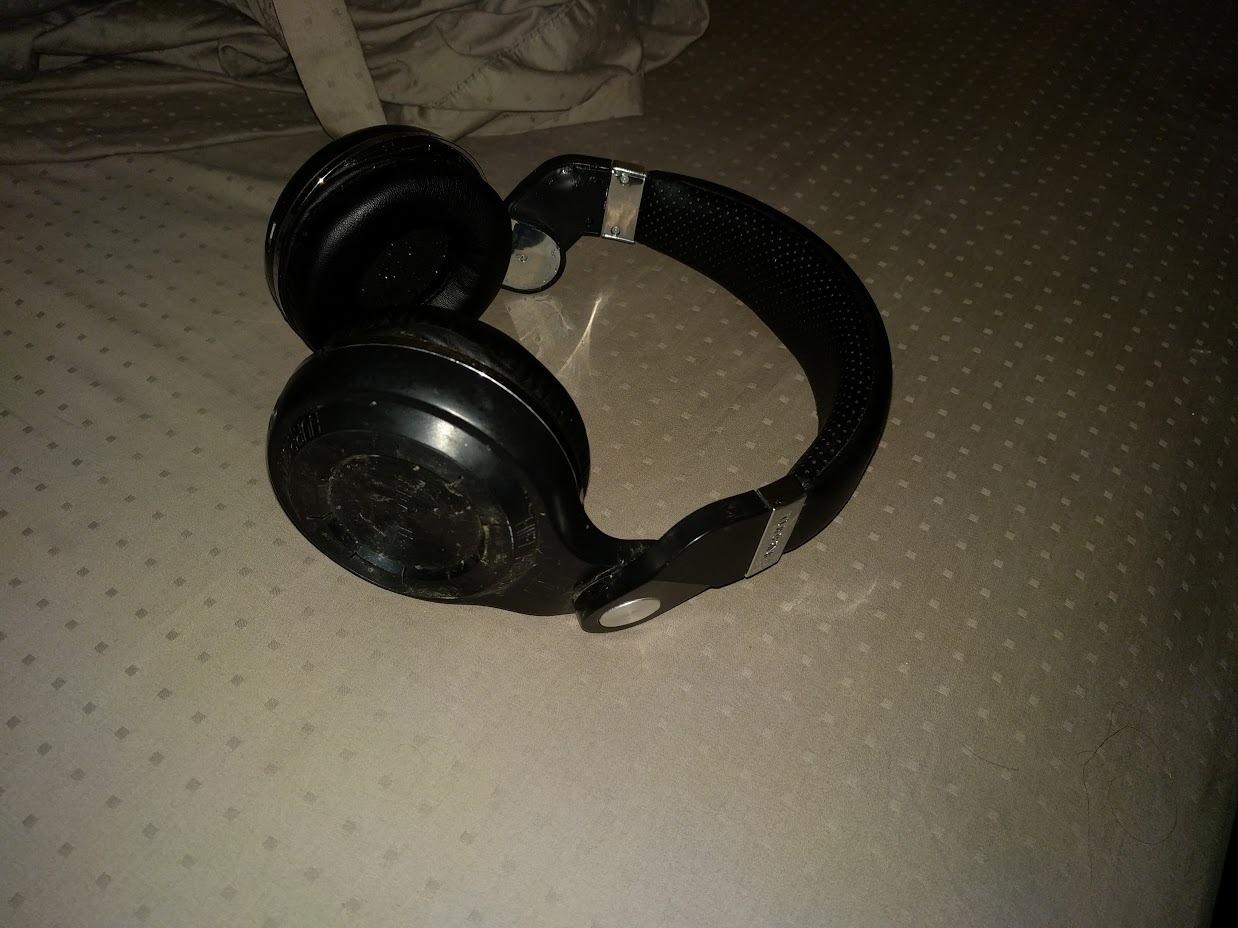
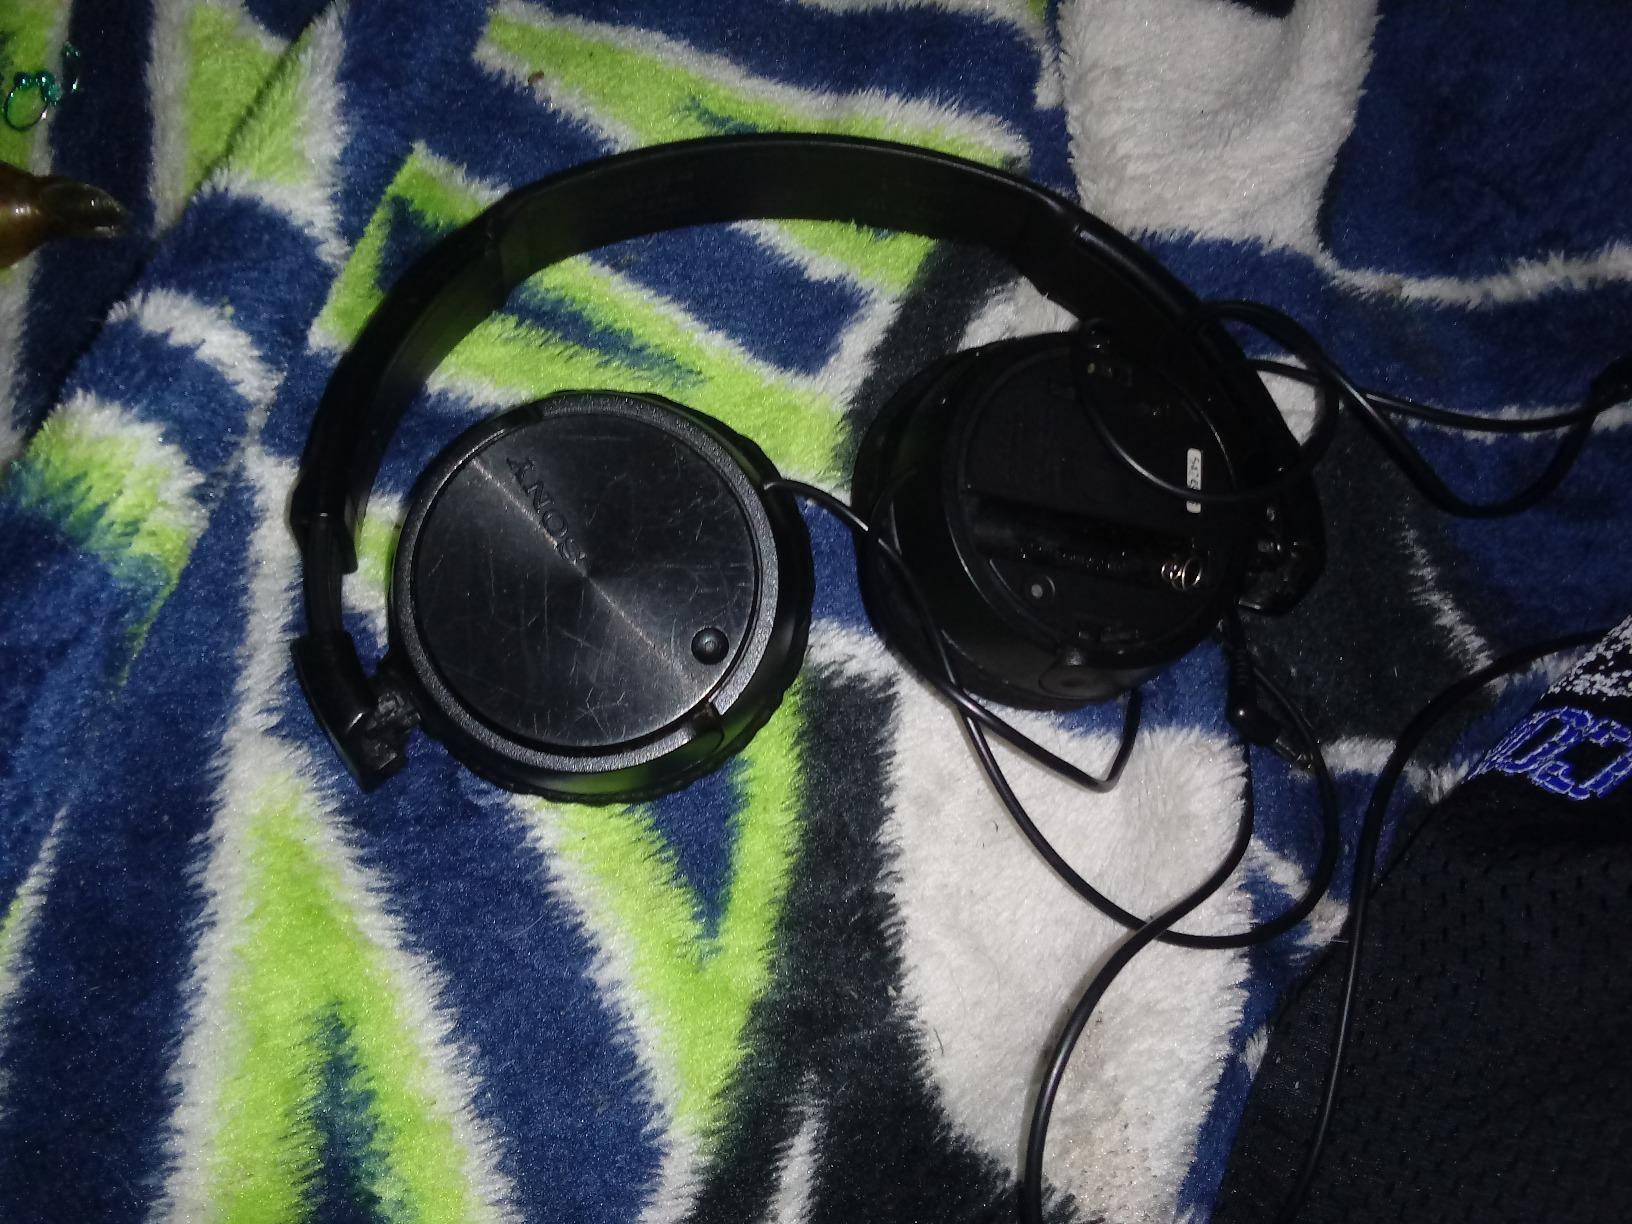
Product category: headphones
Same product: no